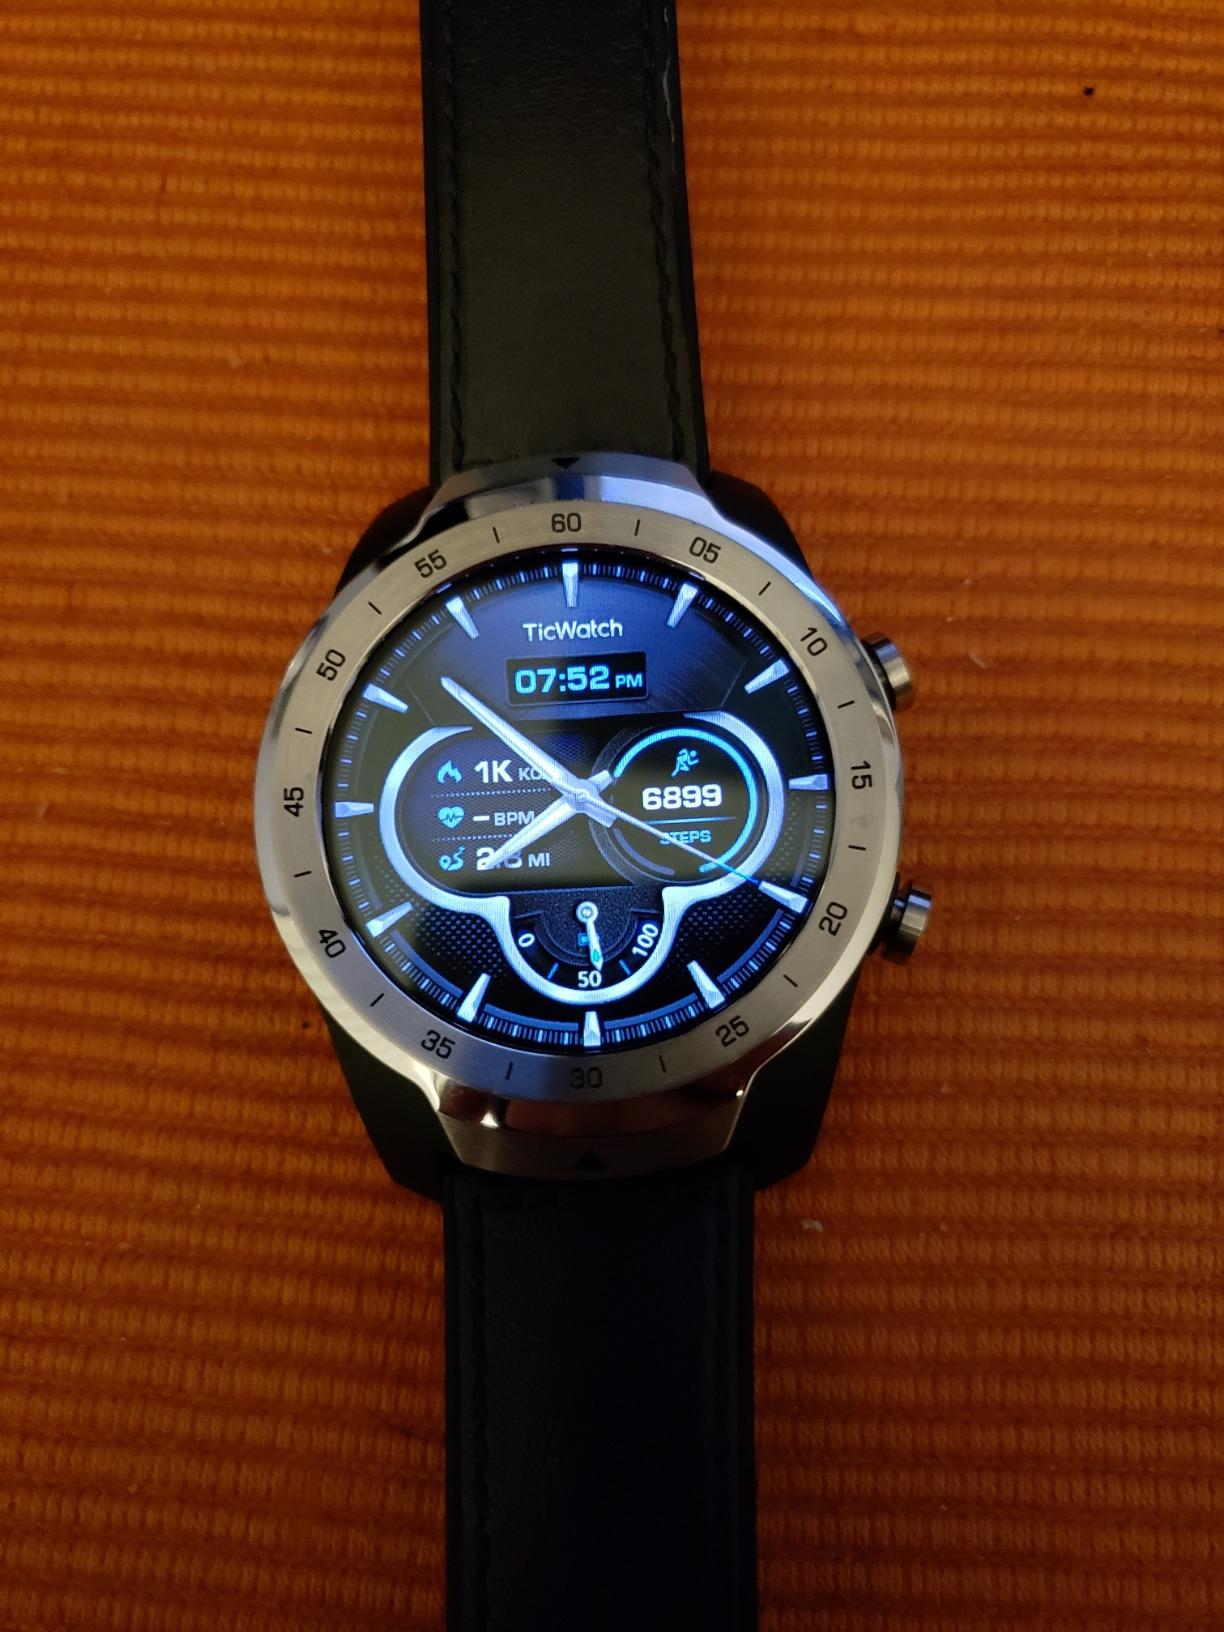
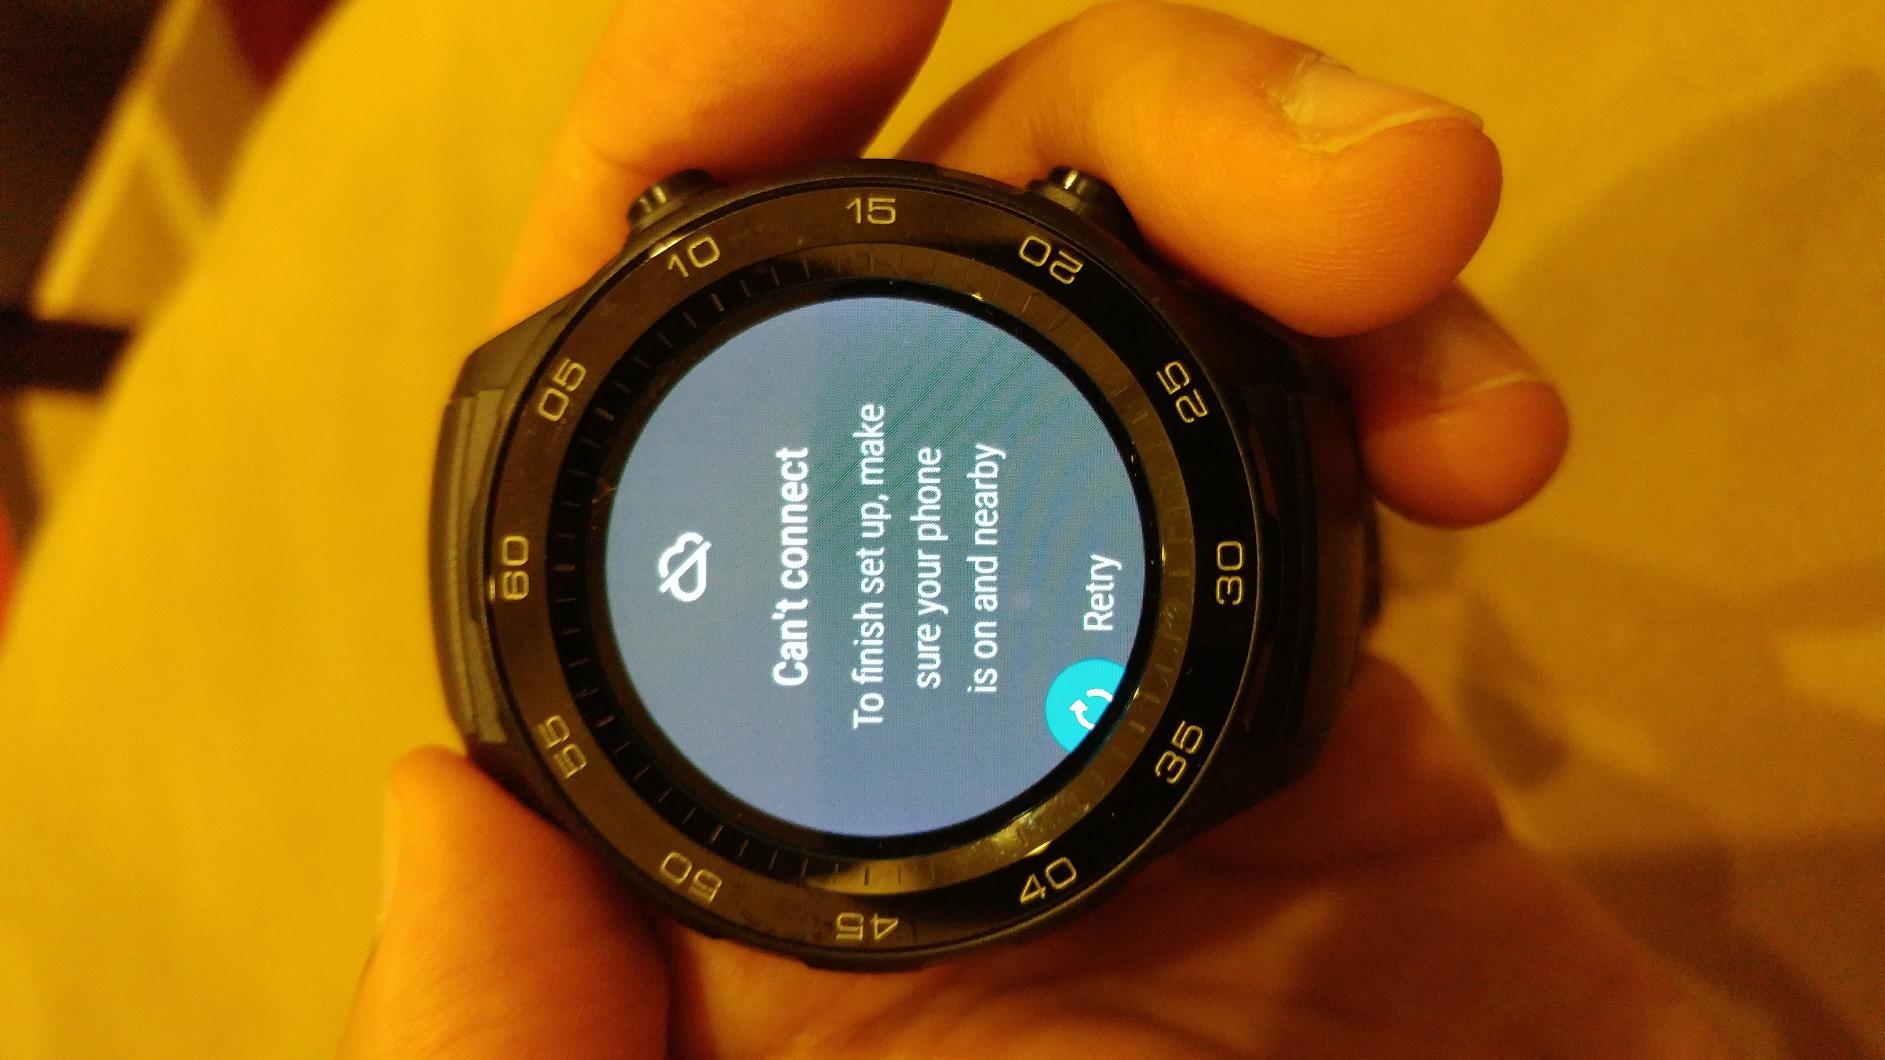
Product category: smartwatch
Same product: no